Ladder track

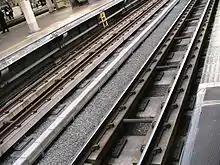
Ladder track at Akabane Station

The Railway Technical Research Institute of Japan has developed two types of ladder track; ballasted and a floating un-ballasted type.